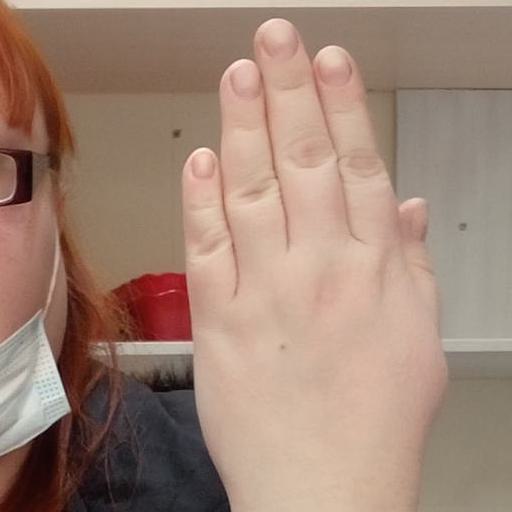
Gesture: stop_inverted